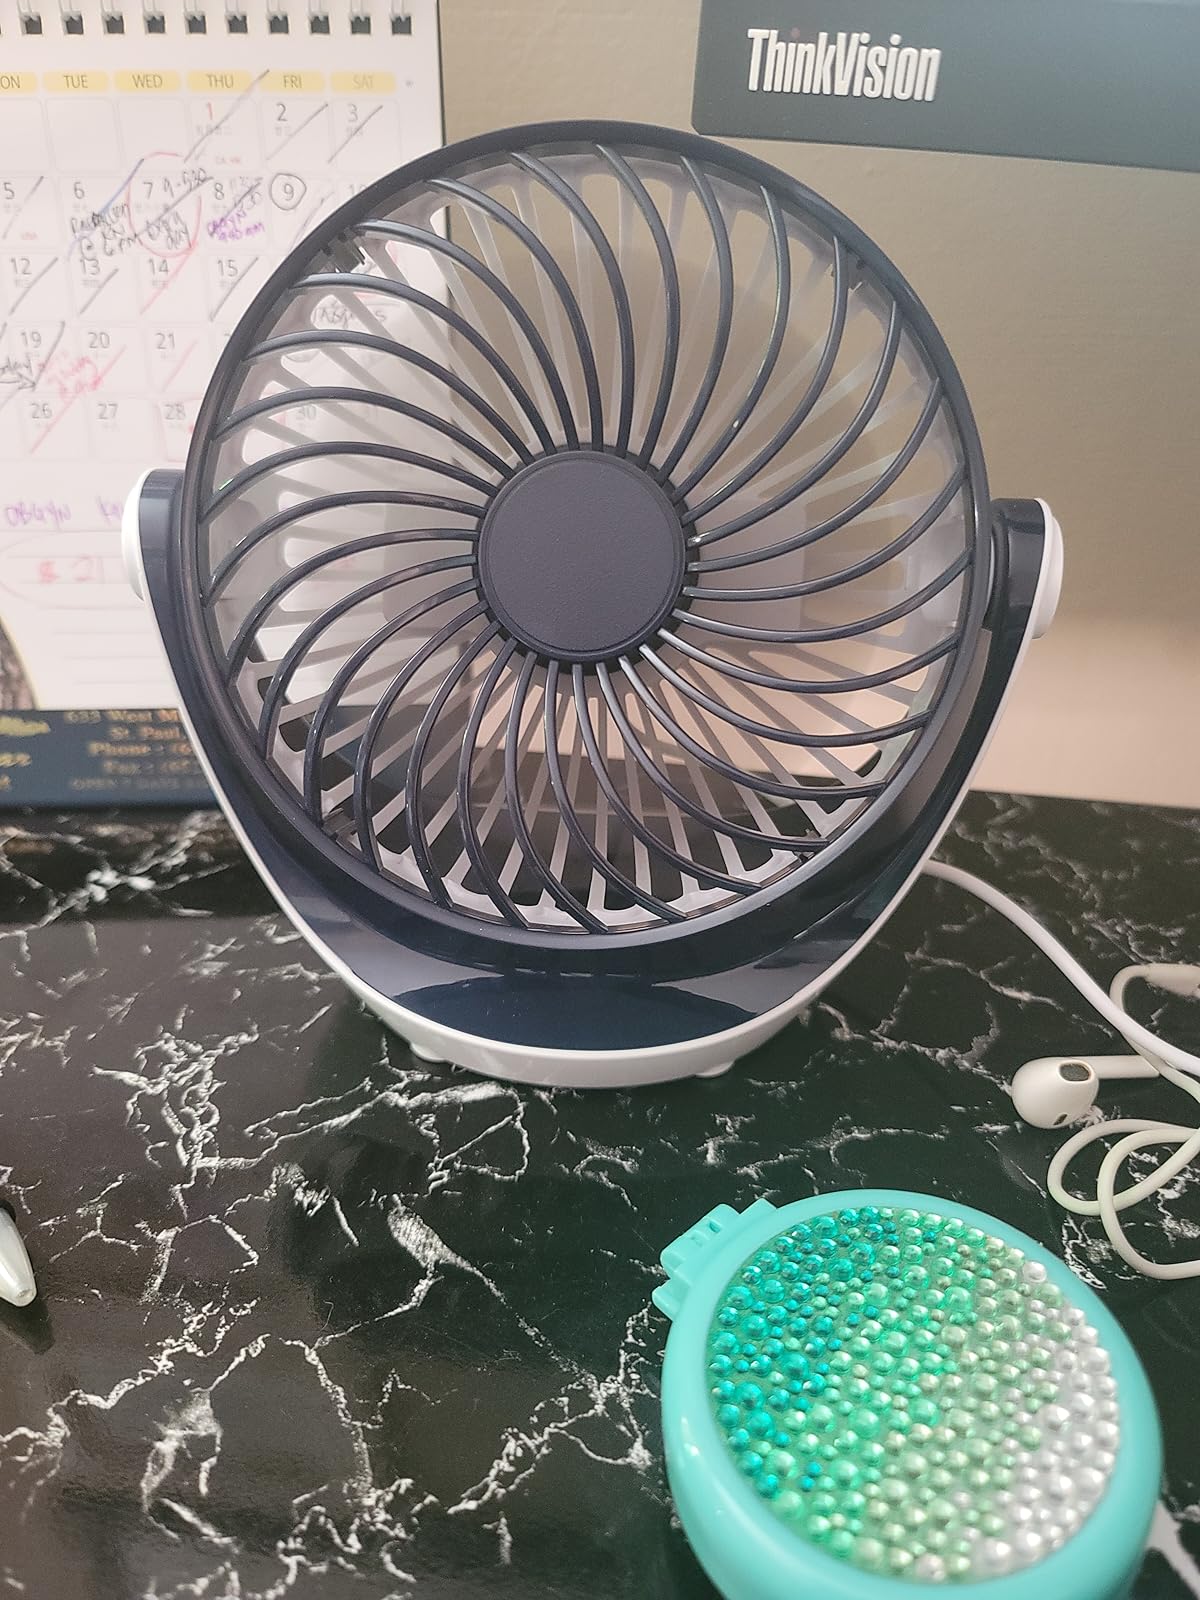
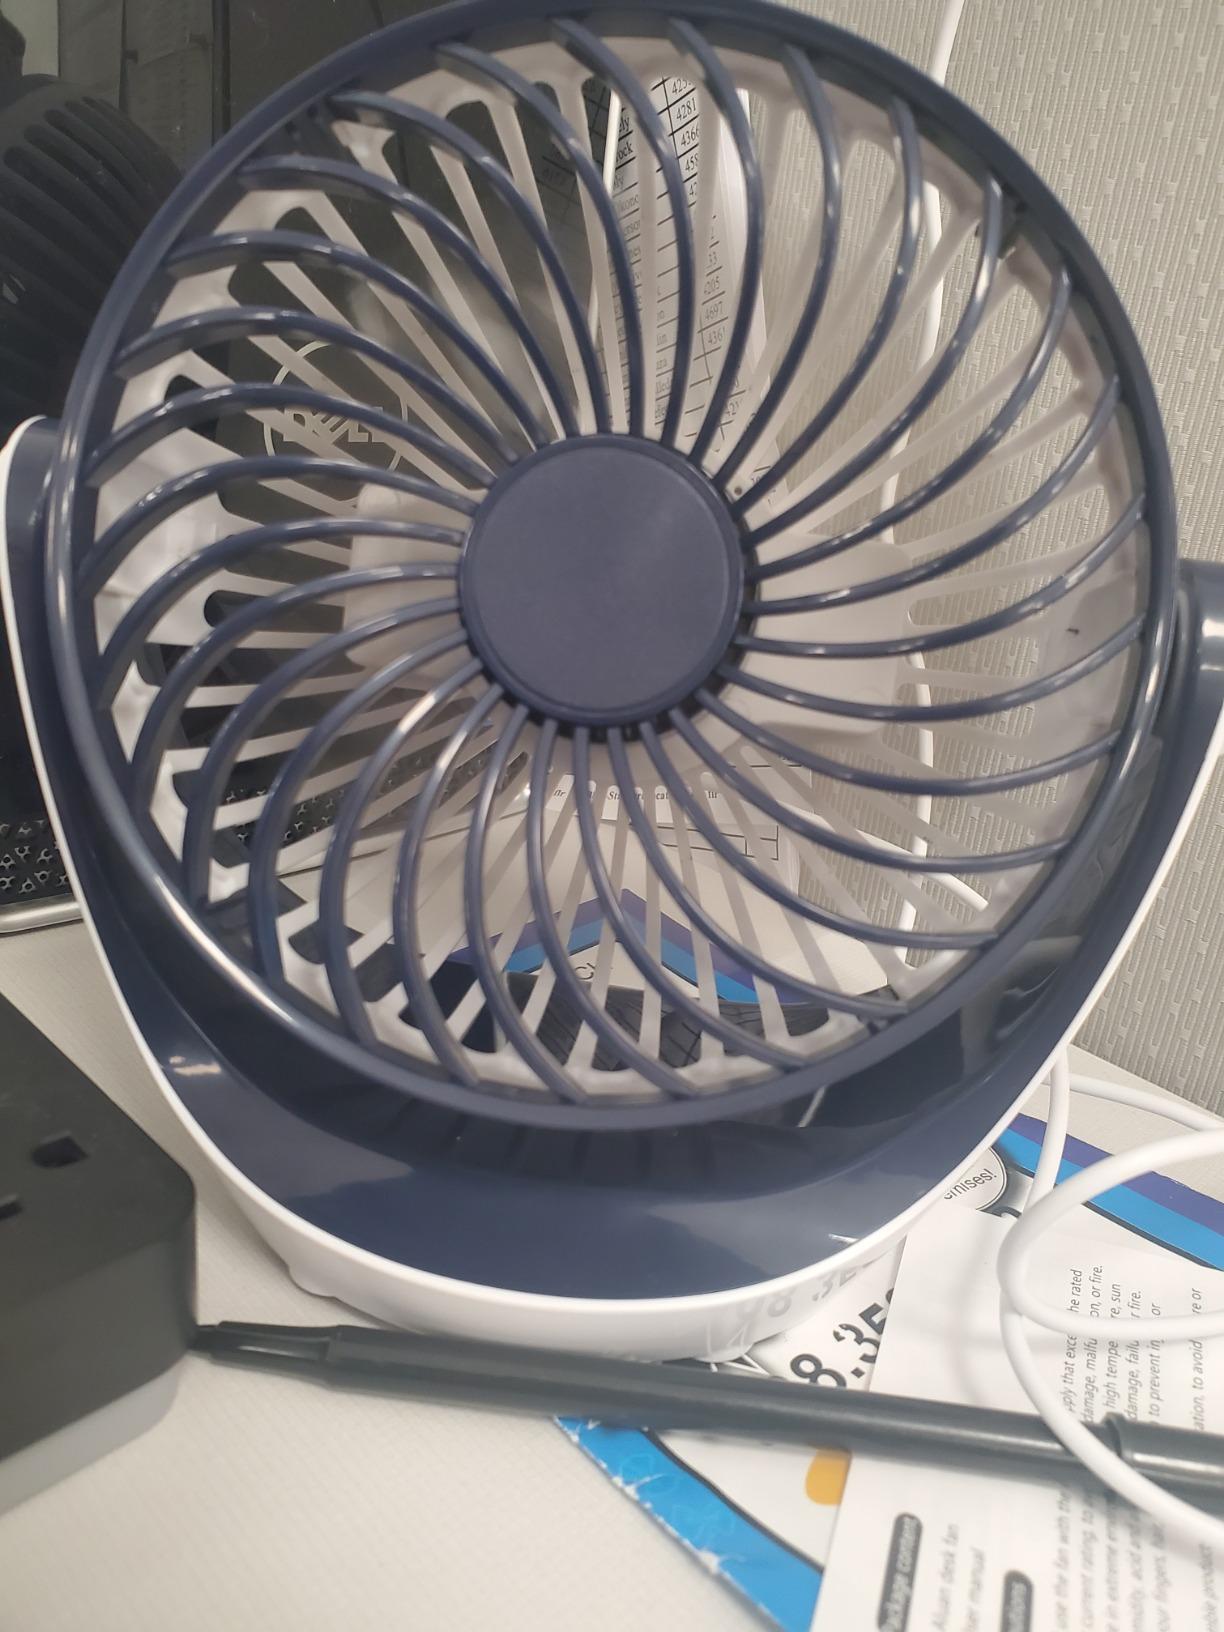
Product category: fan
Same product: yes